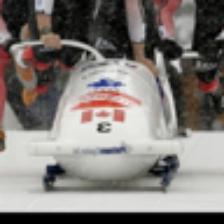
Label: NonHuman